Liverpool

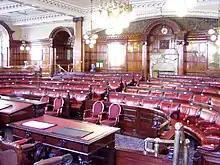
City Councillors meet regularly at the Council Chamber in Liverpool Town Hall to conduct civic business.

In the arts, Liverpool was home to the first lending library (The Lyceum), athenaeum society (Liverpool Athenaeum), arts centre (Bluecoat Chambers), and public art conservation centre (National Conservation Centre). It is also home to the UK's oldest surviving classical orchestra (Royal Liverpool Philharmonic Orchestra) and repertory theatre (Liverpool Playhouse).